Banana production in Ecuador

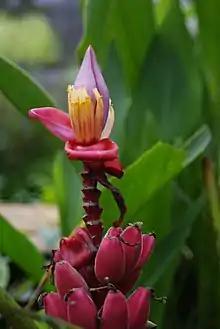
Pink banana ("Musa velutina") in a butterfly sanctuary in the cloud forests of Mindo, Ecuador.

Production of bananas began in Ecuador in 1910. However, the industry did not experience a boom until 1948, when the government of President Galo Plaza began issuing agricultural credits, tariffs, building ports and a highway on the coast, and making efforts towards pest control.